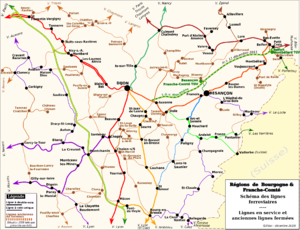
La ligne de Gray à Saint-Jean-de-Losne est une ligne ferroviaire française a écartement standard, qui relie les gares de Gray et de Saint-Jean-de-Losne. Elle constitue un tronçon long d'environ cinquante-six kilomètres de l'ancienne ligne de Gray à Chalon-sur-Saône, l'ensemble du parcours totalisant alors environ cent sept kilomètres. En 2010, seul le segment de ligne, long d'environ trente deux kilomètres, qui relie la gare de Villers-les-Pots située sur la ligne de Dijon-Ville à Vallorbe, à la gare de Gray, est ouvert au trafic fret.